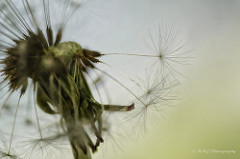
Flower: dandelion